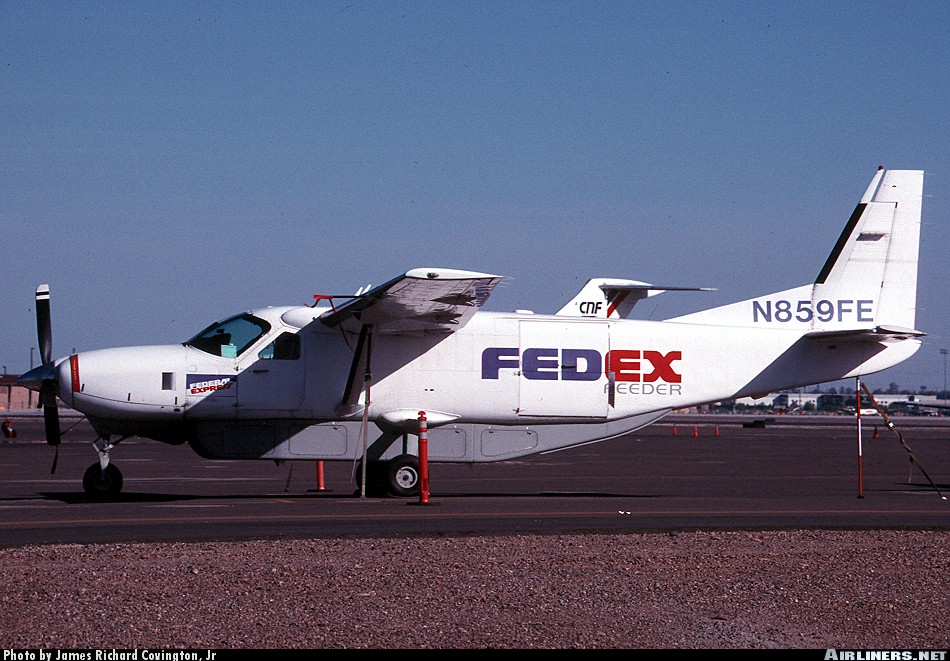
Vehicle type: Planes